Embassy of the United States, Jerusalem

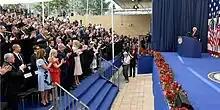
Benjamin Netanyahu, Jared Kushner and Ivanka Trump attending the opening of the United States Embassy in Jerusalem

On December 18, 2017, in a 14–1 vote, the US vetoed a United Nations Security Council draft resolution on the matter, and then on December 21, 2017, the United Nations General Assembly passed a resolution by a 128–9 vote. Palestinian officials warned that it could lead to an "inactive war" and violent protests. The embassy's opening coincided with the bloodiest day of the 2018 Gaza border protests, with more than 57 Palestinians killed. French Minister of Europe and Foreign Affairs Jean-Yves Le Drian said, "This decision contravenes international law and in particular the resolutions of the Security Council and the UN General Assembly". On September 28, 2018, Palestine brought a case against the US at the International Court of Justice alleging that the relocation of the embassy breached the Vienna Convention on Diplomatic Relations and other rules of general international law. The International Court of Justice asked for briefs covering jurisdiction and admissibility, Palestine's submission by May 15, 2019, the US by November 15, 2019.